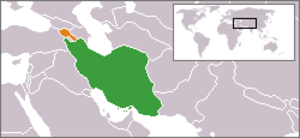
Les relations entre l'Arménie et l'Iran démarrent en 1991 lorsque l'Iran a reconnu l'indépendance de l'Arménie vis-à-vis de l'URSS.